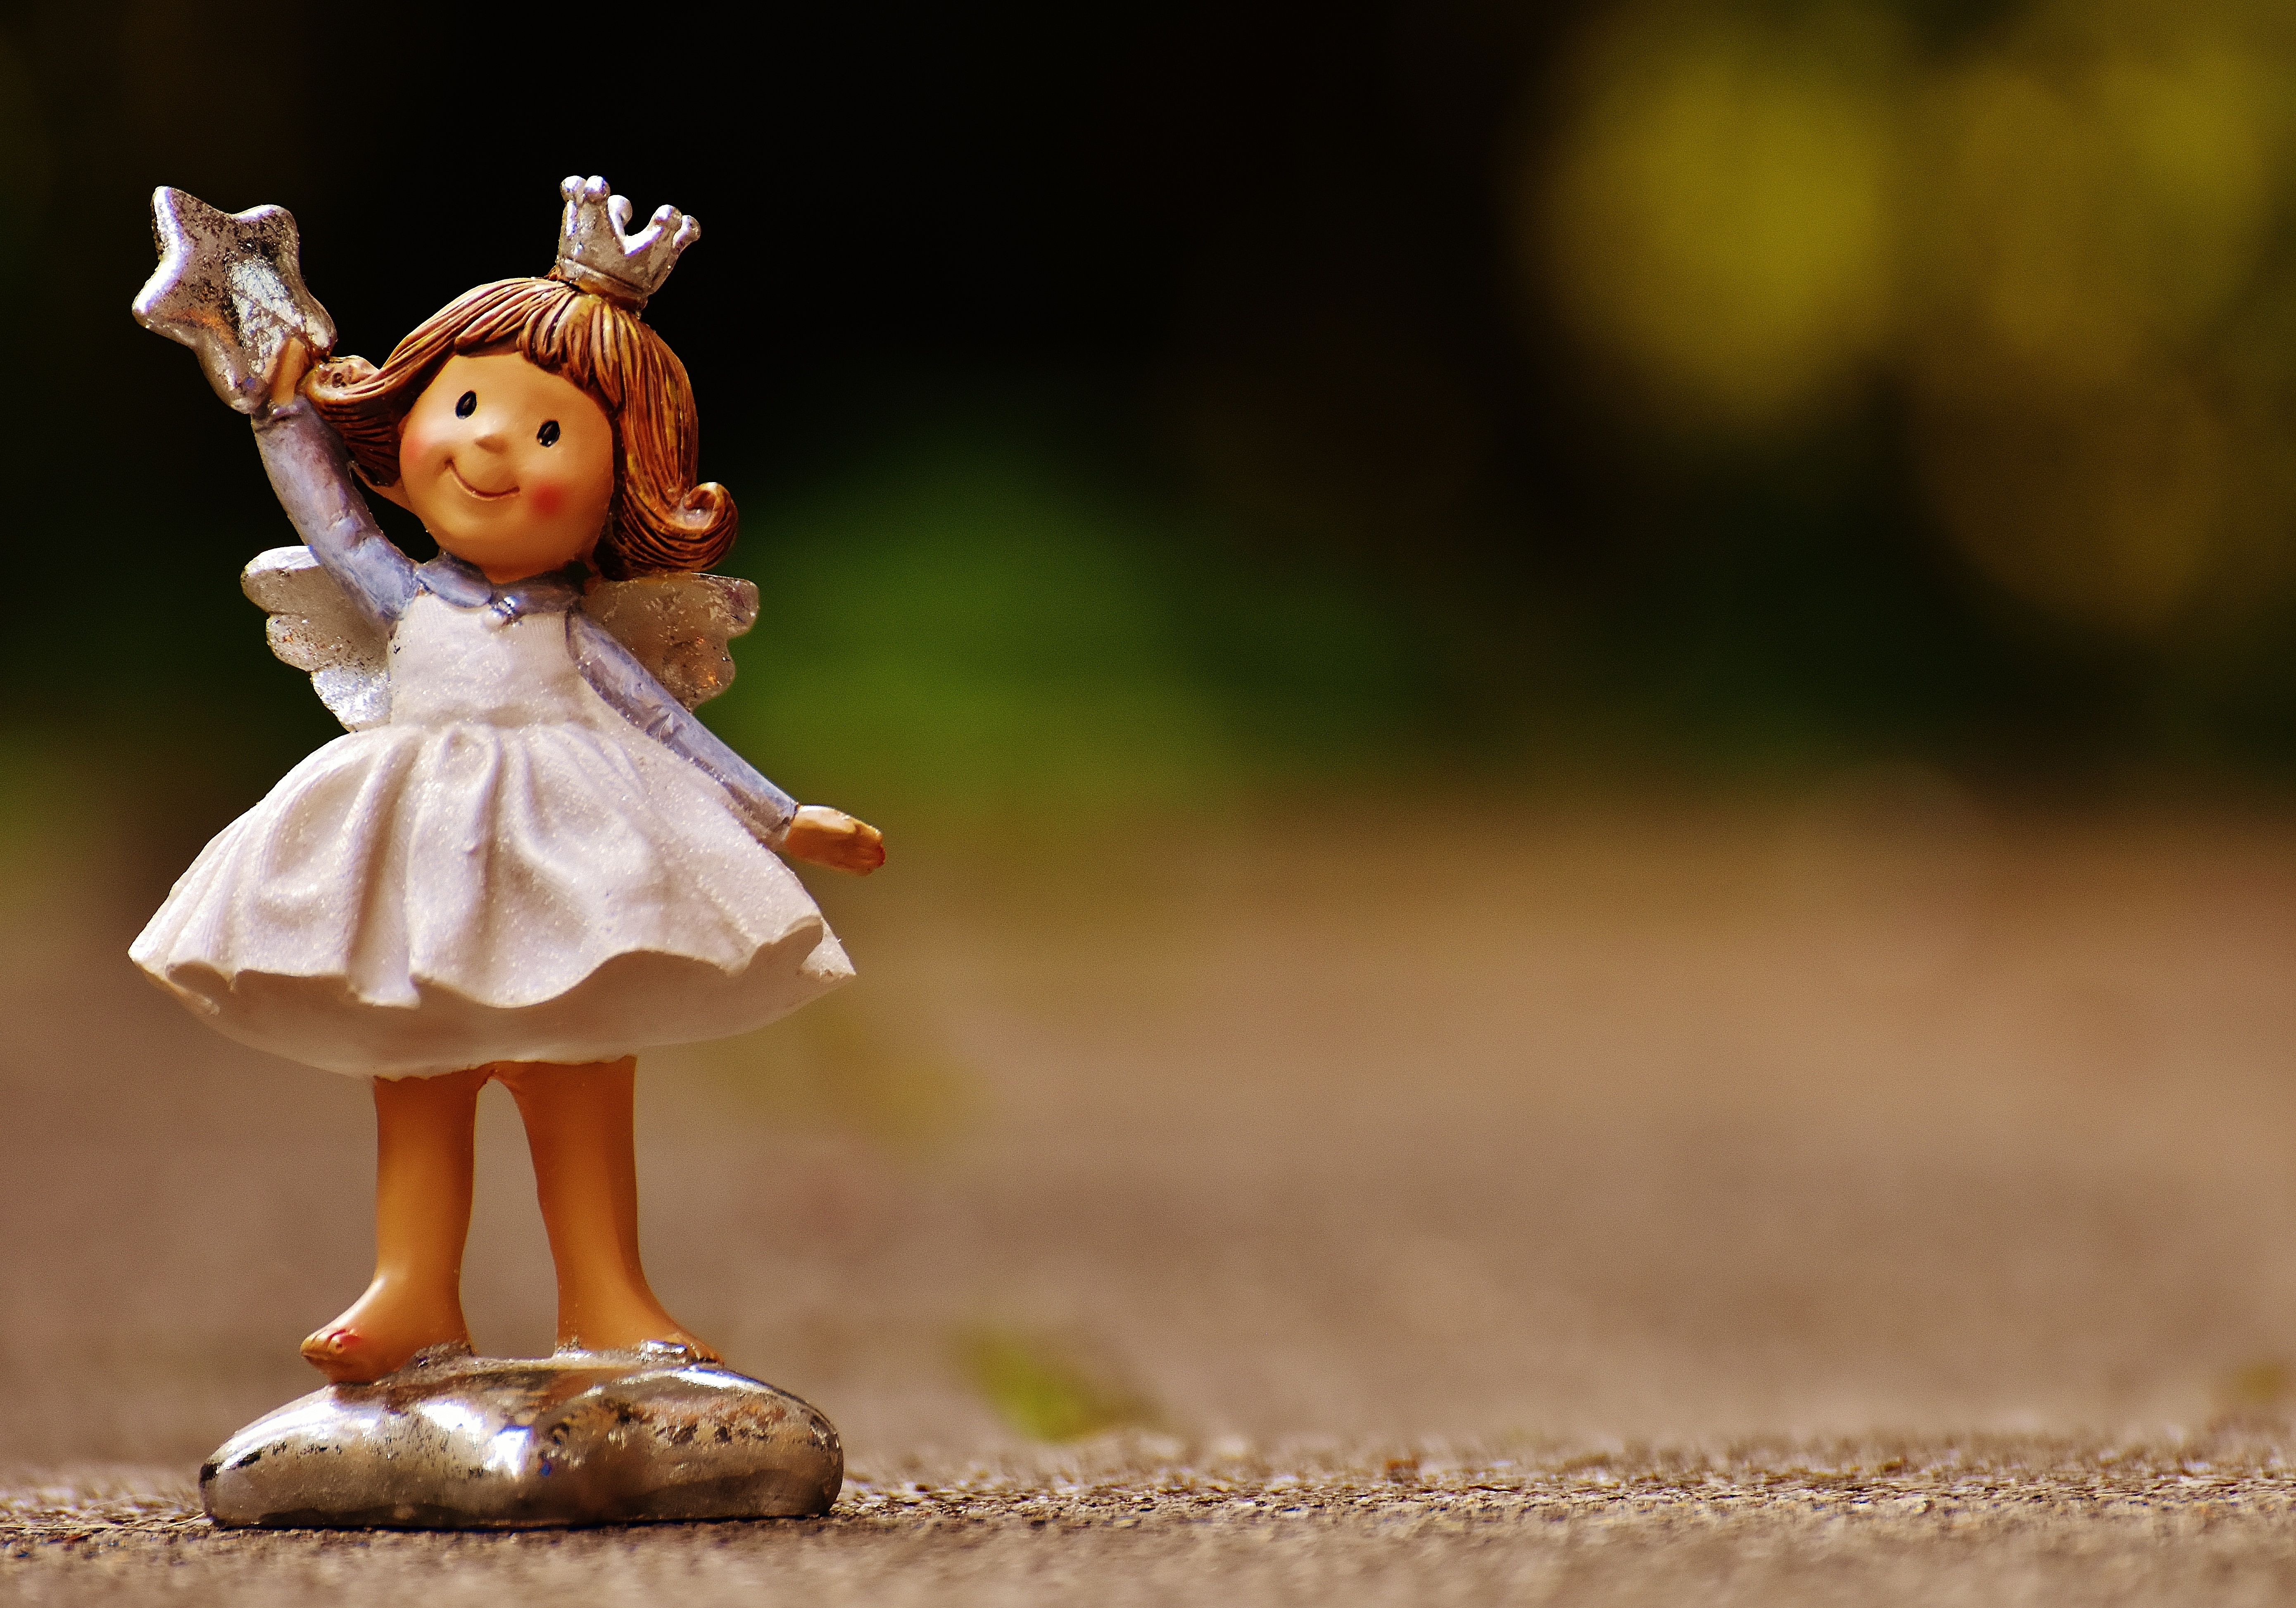
cute, statue, ceramic, christmas, toy, fig, deco, angel, art, faith, decorative, figurine, hope, figures, angel figure, guardian angel, schutzengelchen